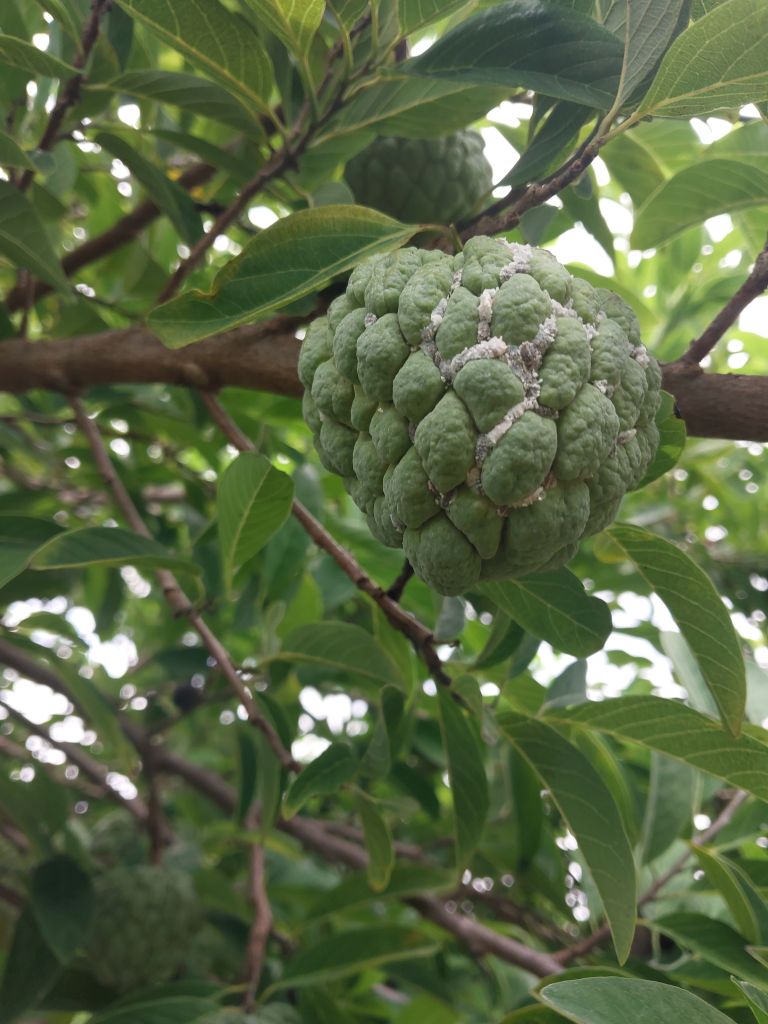
Disease label: Mealy Bug